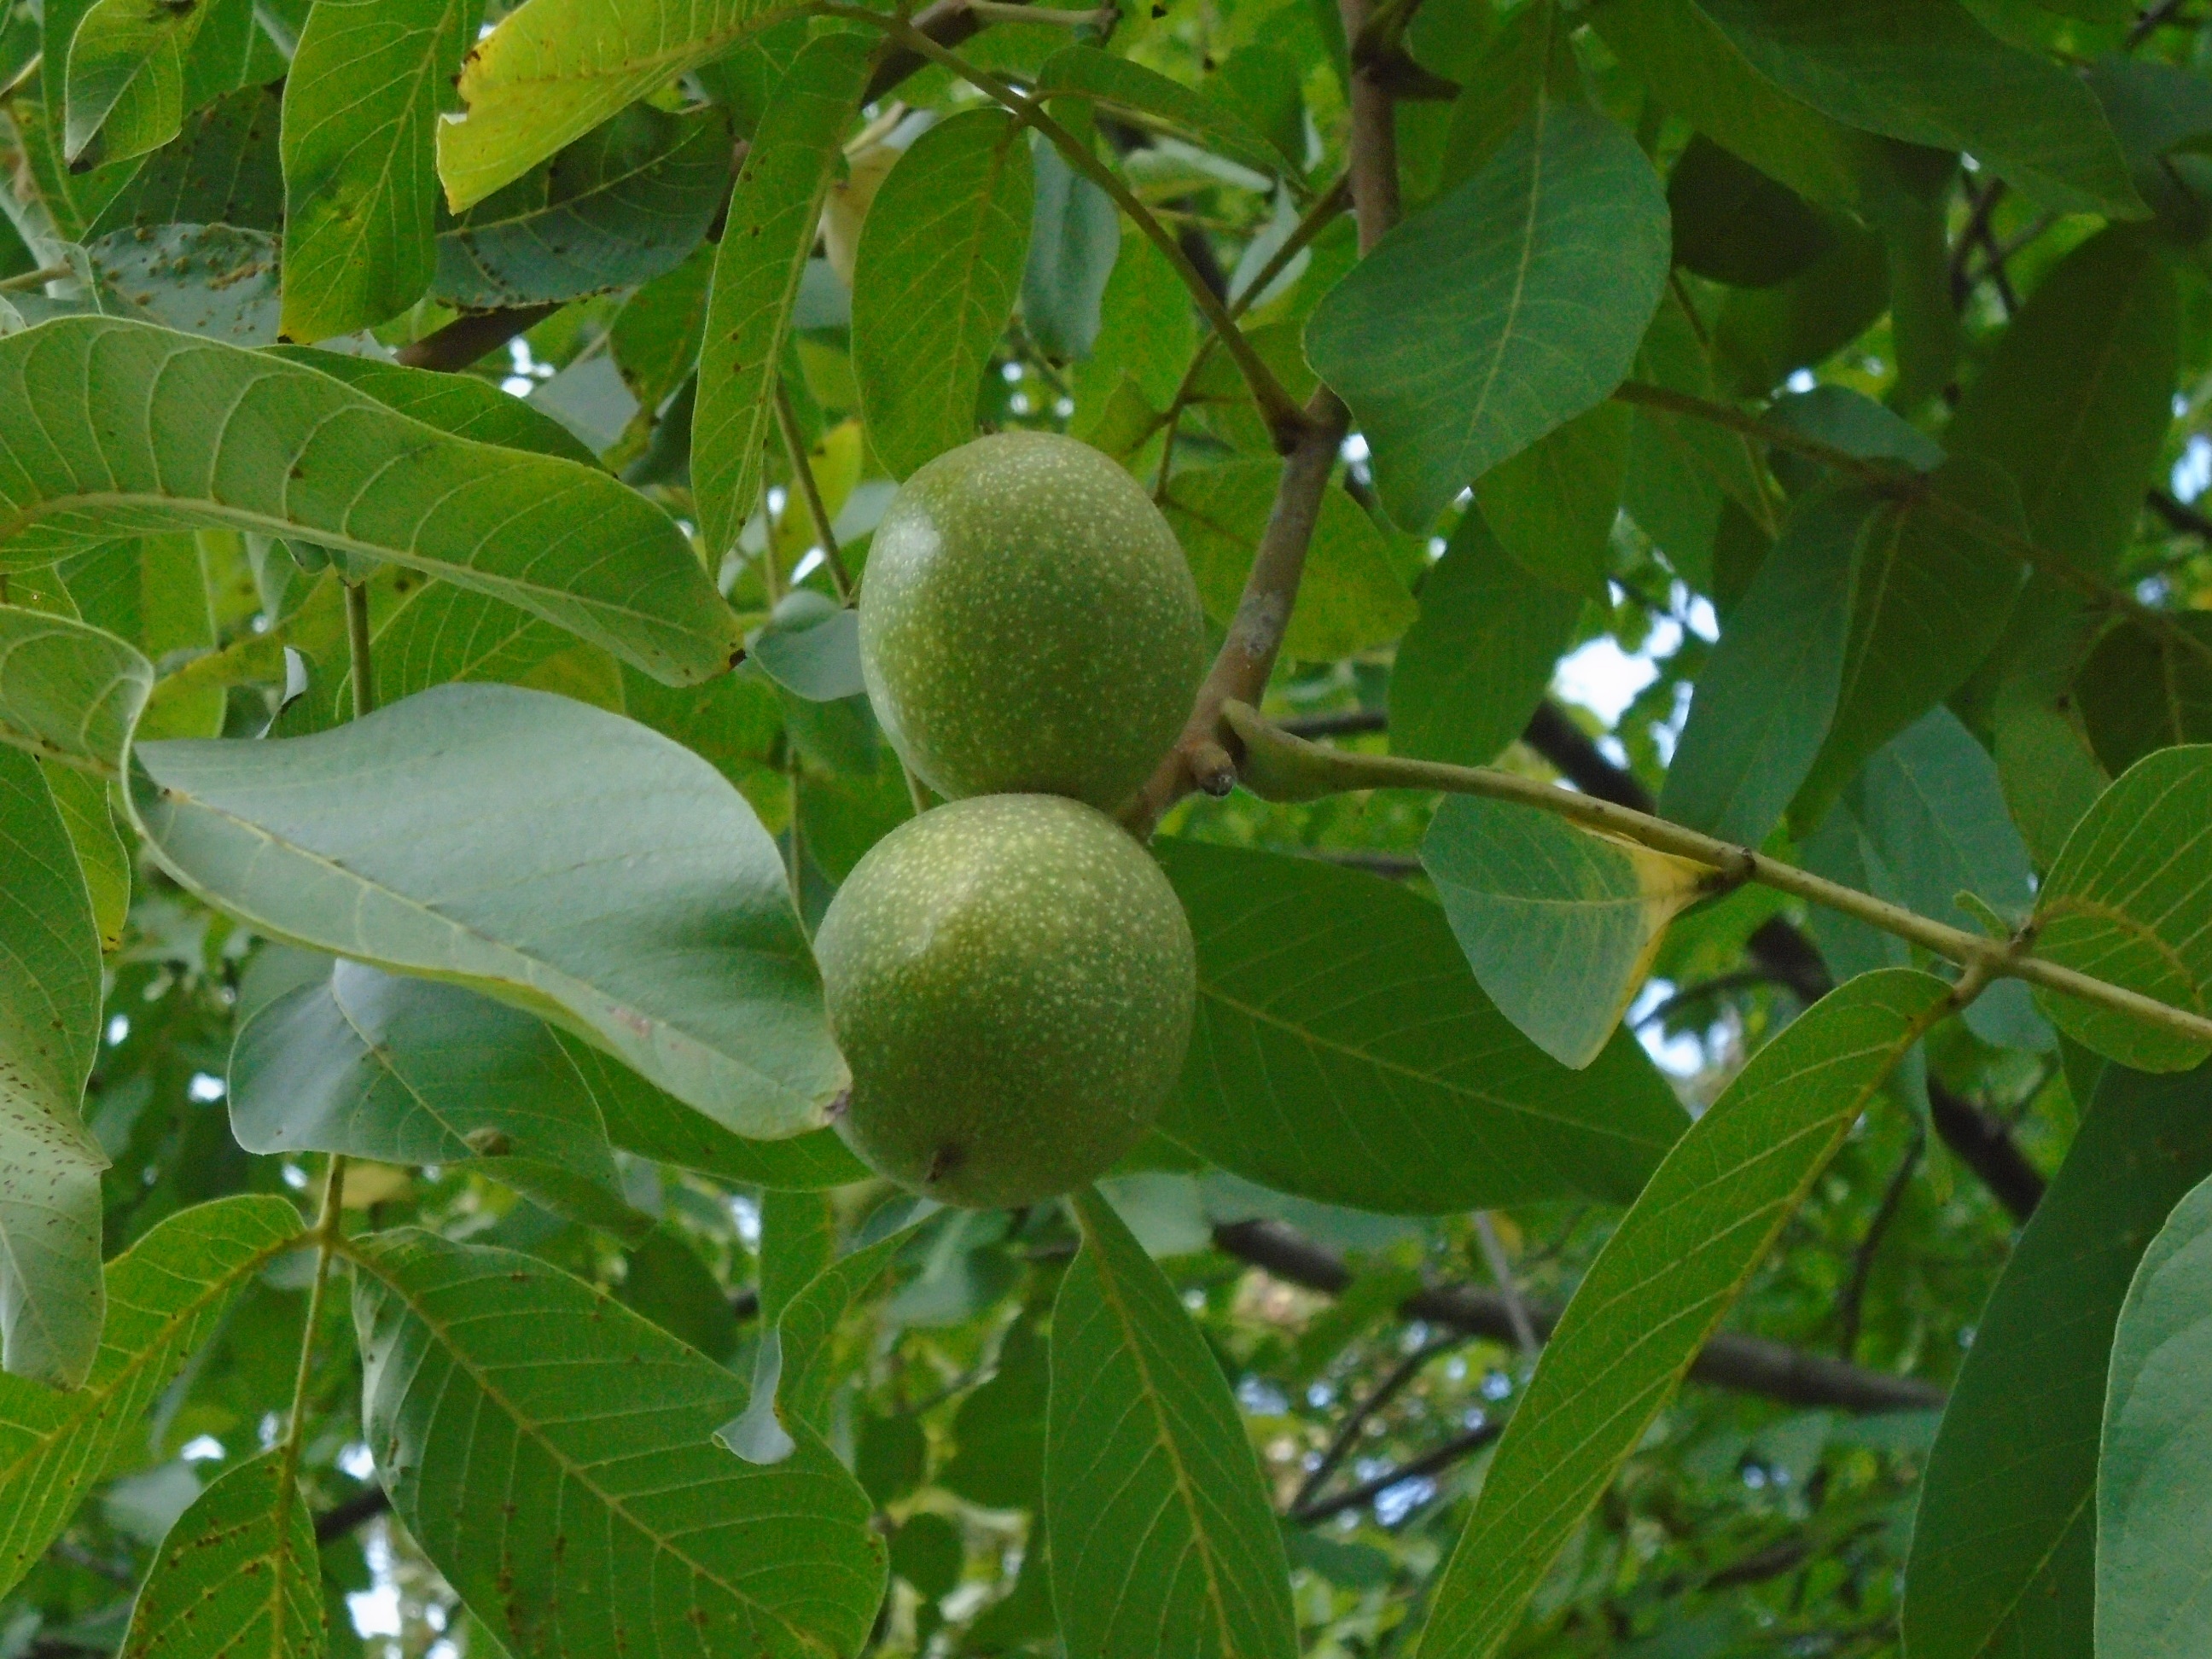
tree, nature, branch, plant, wood, fruit, flower, foliage, food, green, produce, evergreen, walnut, september, background, shrub, fruit tree, bough, flowering plant, bitter orange, coccoloba uvifera, oilseeds, artocarpus, land plant, hardy kiwi, ny rut